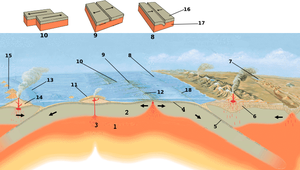
Carte de la tectonique des plaques. 1-Asthenosphère
La lithosphère océanique est un ensemble rigide de la Terre interne, formé par la croûte océanique et le manteau lithosphérique sous-jacent. Elle repose sur la partie plastique du manteau supérieur, l'asthénosphère, et se situe sous la couche océanique, formant le plancher des océans.
En géologie, une dorsale, appelée aussi crête médio-océanique ou ride médio-océanique, est une chaîne de montagnes sous-marine, que l'on rencontre dans tous les bassins océaniques. Elle se distingue de la plaine abyssale, la partie plate de la zone abyssale océanique entre 5 000 et 6 000 mètres de profondeur, par des profondeurs beaucoup moins marquées, typiquement aux alentours de 2 000 m. Une dorsale se présente sous la forme d'un système de reliefs formant une chaîne, de part et d'autre d'un rift central marqué. Le réseau de ces dorsales est continu et s’étend sous les océans sur près de 60 à 80 000 km.